People vs. Money Tour

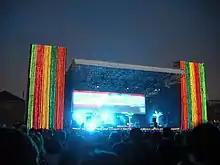
M.I.A.'s McCarren Park concert in June 2008

The setlist featured songs from both her studio albums "Arular" (2005) and "Kala" (2007), although M.I.A. did not perform the same setlist at every concert. The set often began with "Kala's" opening track, "Bamboo Banga." M.I.A. performed at the final date of the 2008 MX Beat festival in Toluca. Prior to her Coachella festival appearance in April 2008, M.I.A. filmed from her New York apartment window and posted on YouTube an incident involving a black man being apprehended by white police officers, which elicited commentary debating the force used for the arrest. At the show, she sang a segment from The Verve's "The Drugs Don't Work", changing the lyrics to "The cops don't work, they make things worse, but I know I'll see your face again," after police tried to shut the set down. Stating "They were on the backside of the stage and they were trying to shut me down...I was really thinking about the situation in New York", referencing the Sean Bell shooting incident, she felt "getting people to be interactive makes me feel more and more connected to my fans."